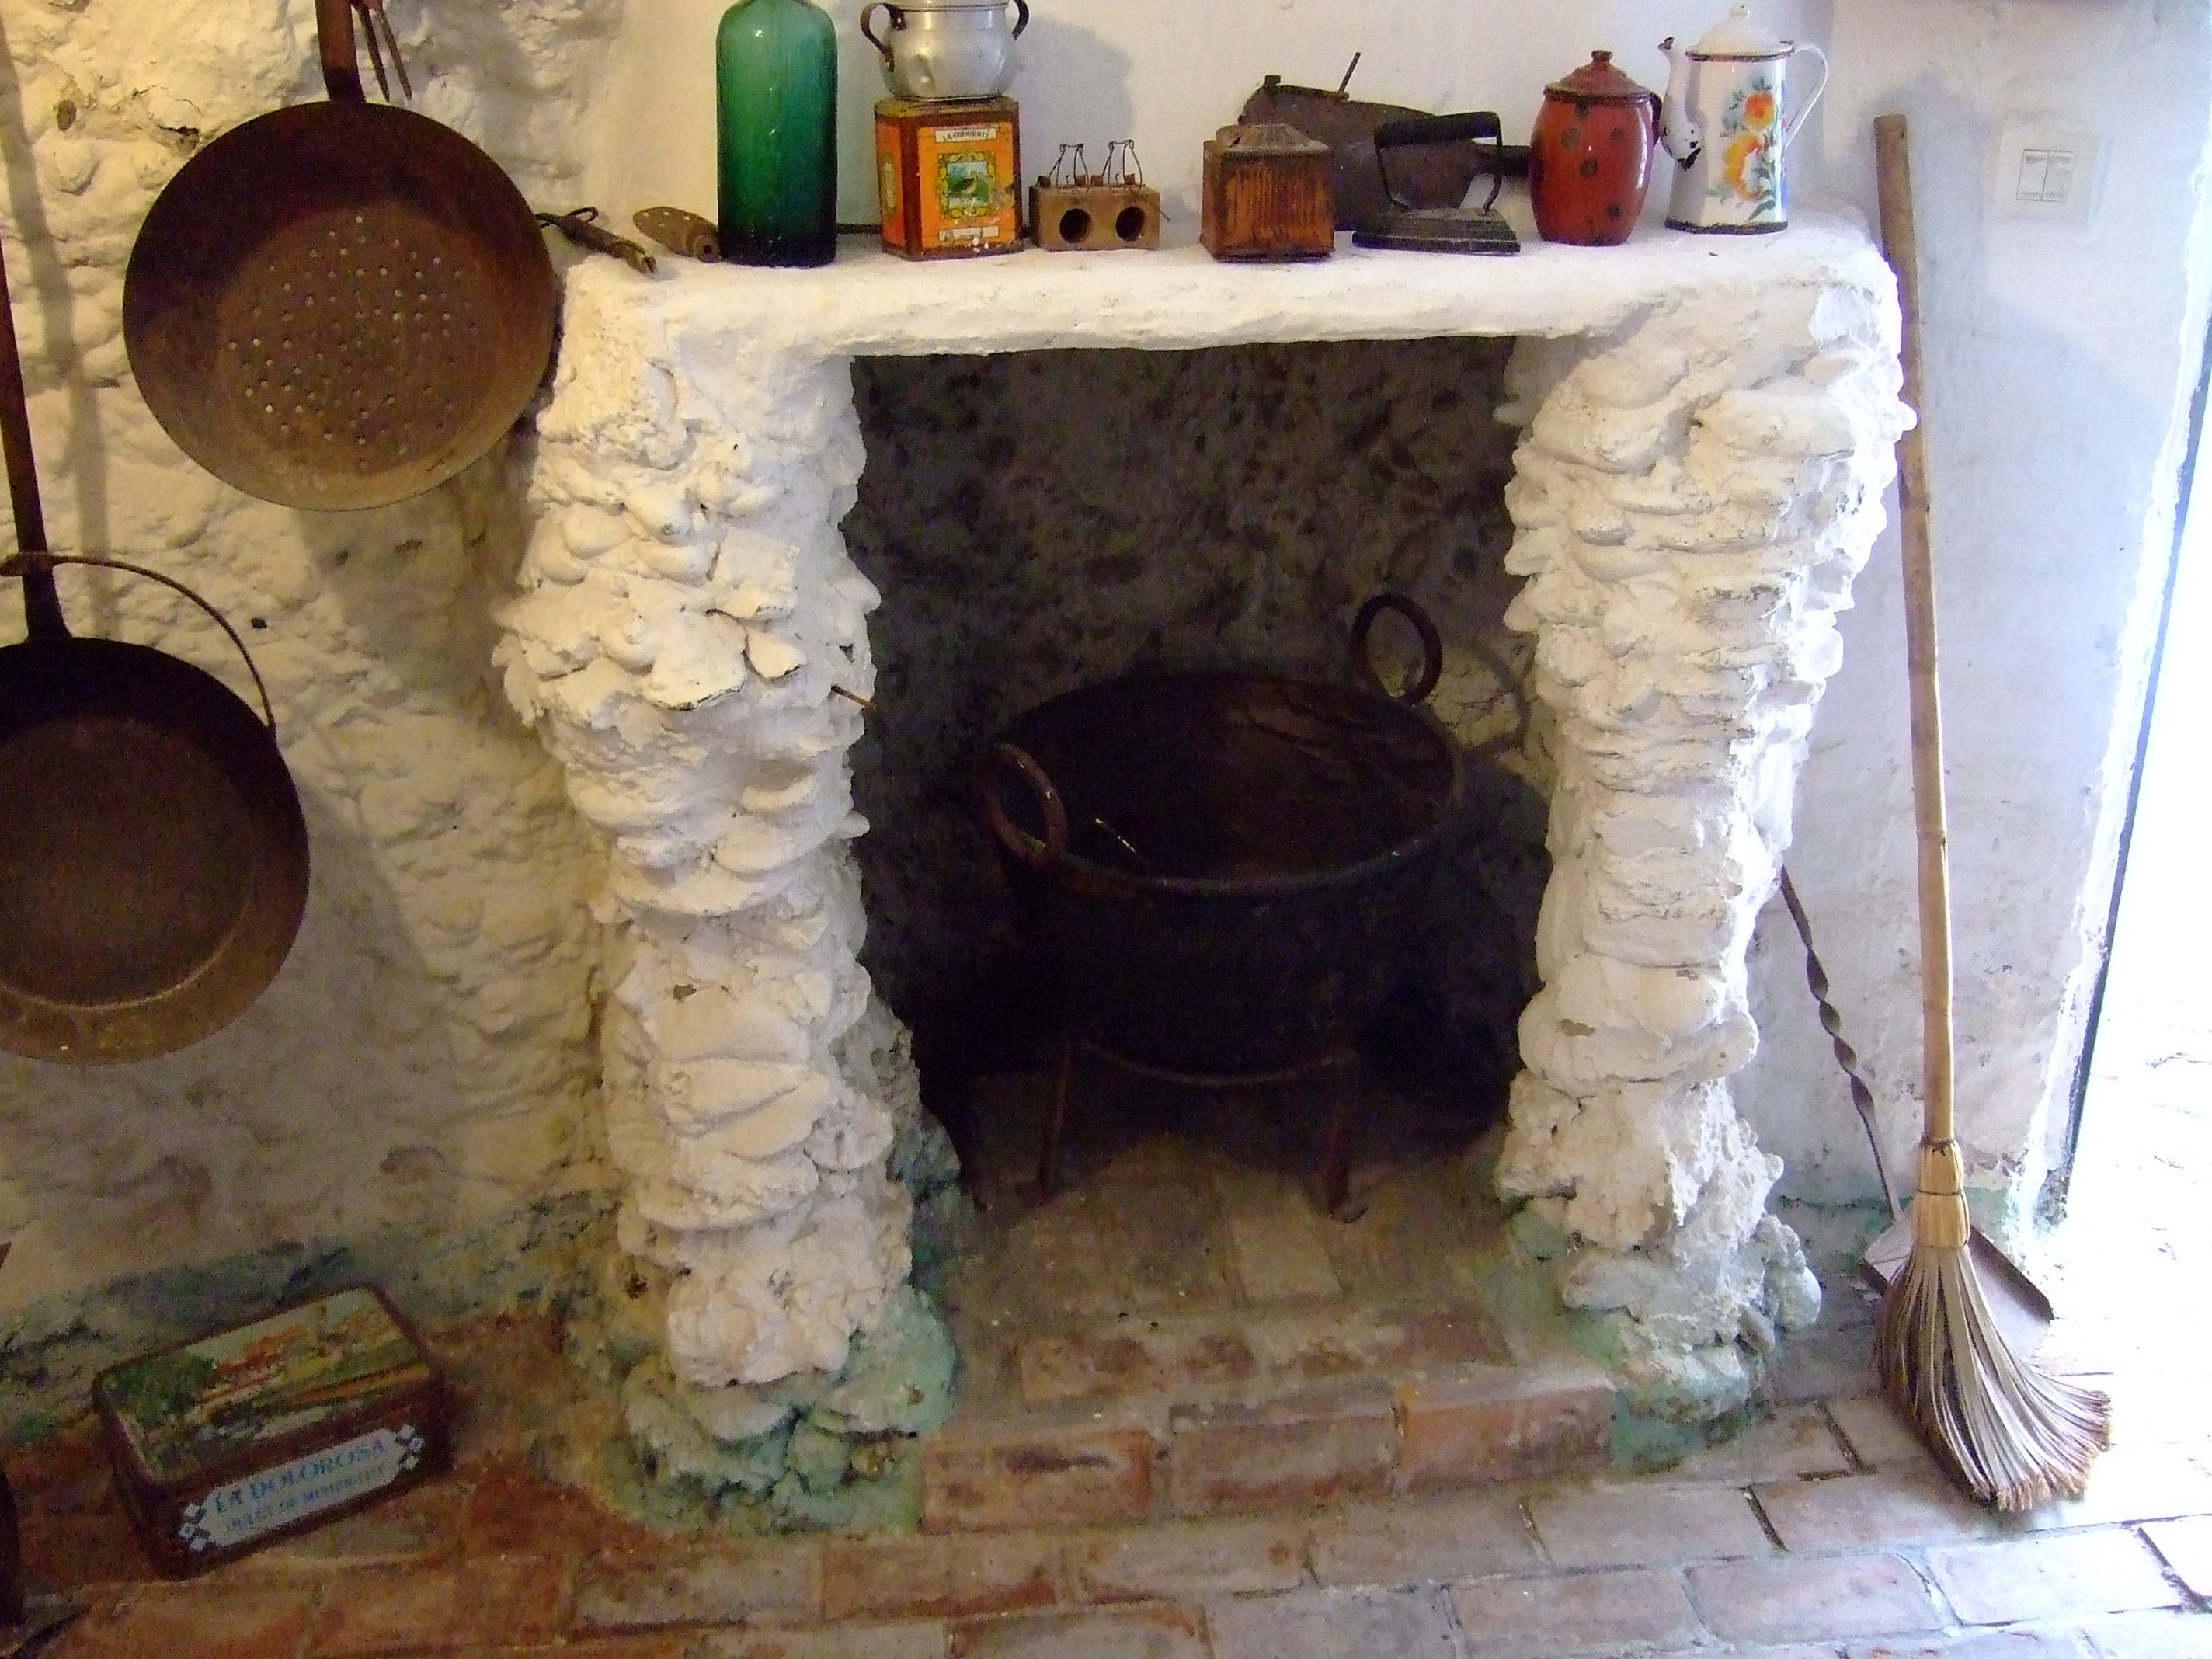
wood, cave, kitchen, fireplace, room, spain, andalusia, granada, hearth, man made object, masonry oven, sacromonte